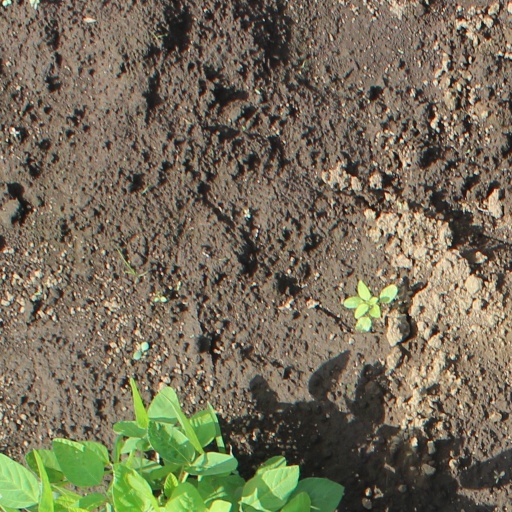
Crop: soybean